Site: brandenburg
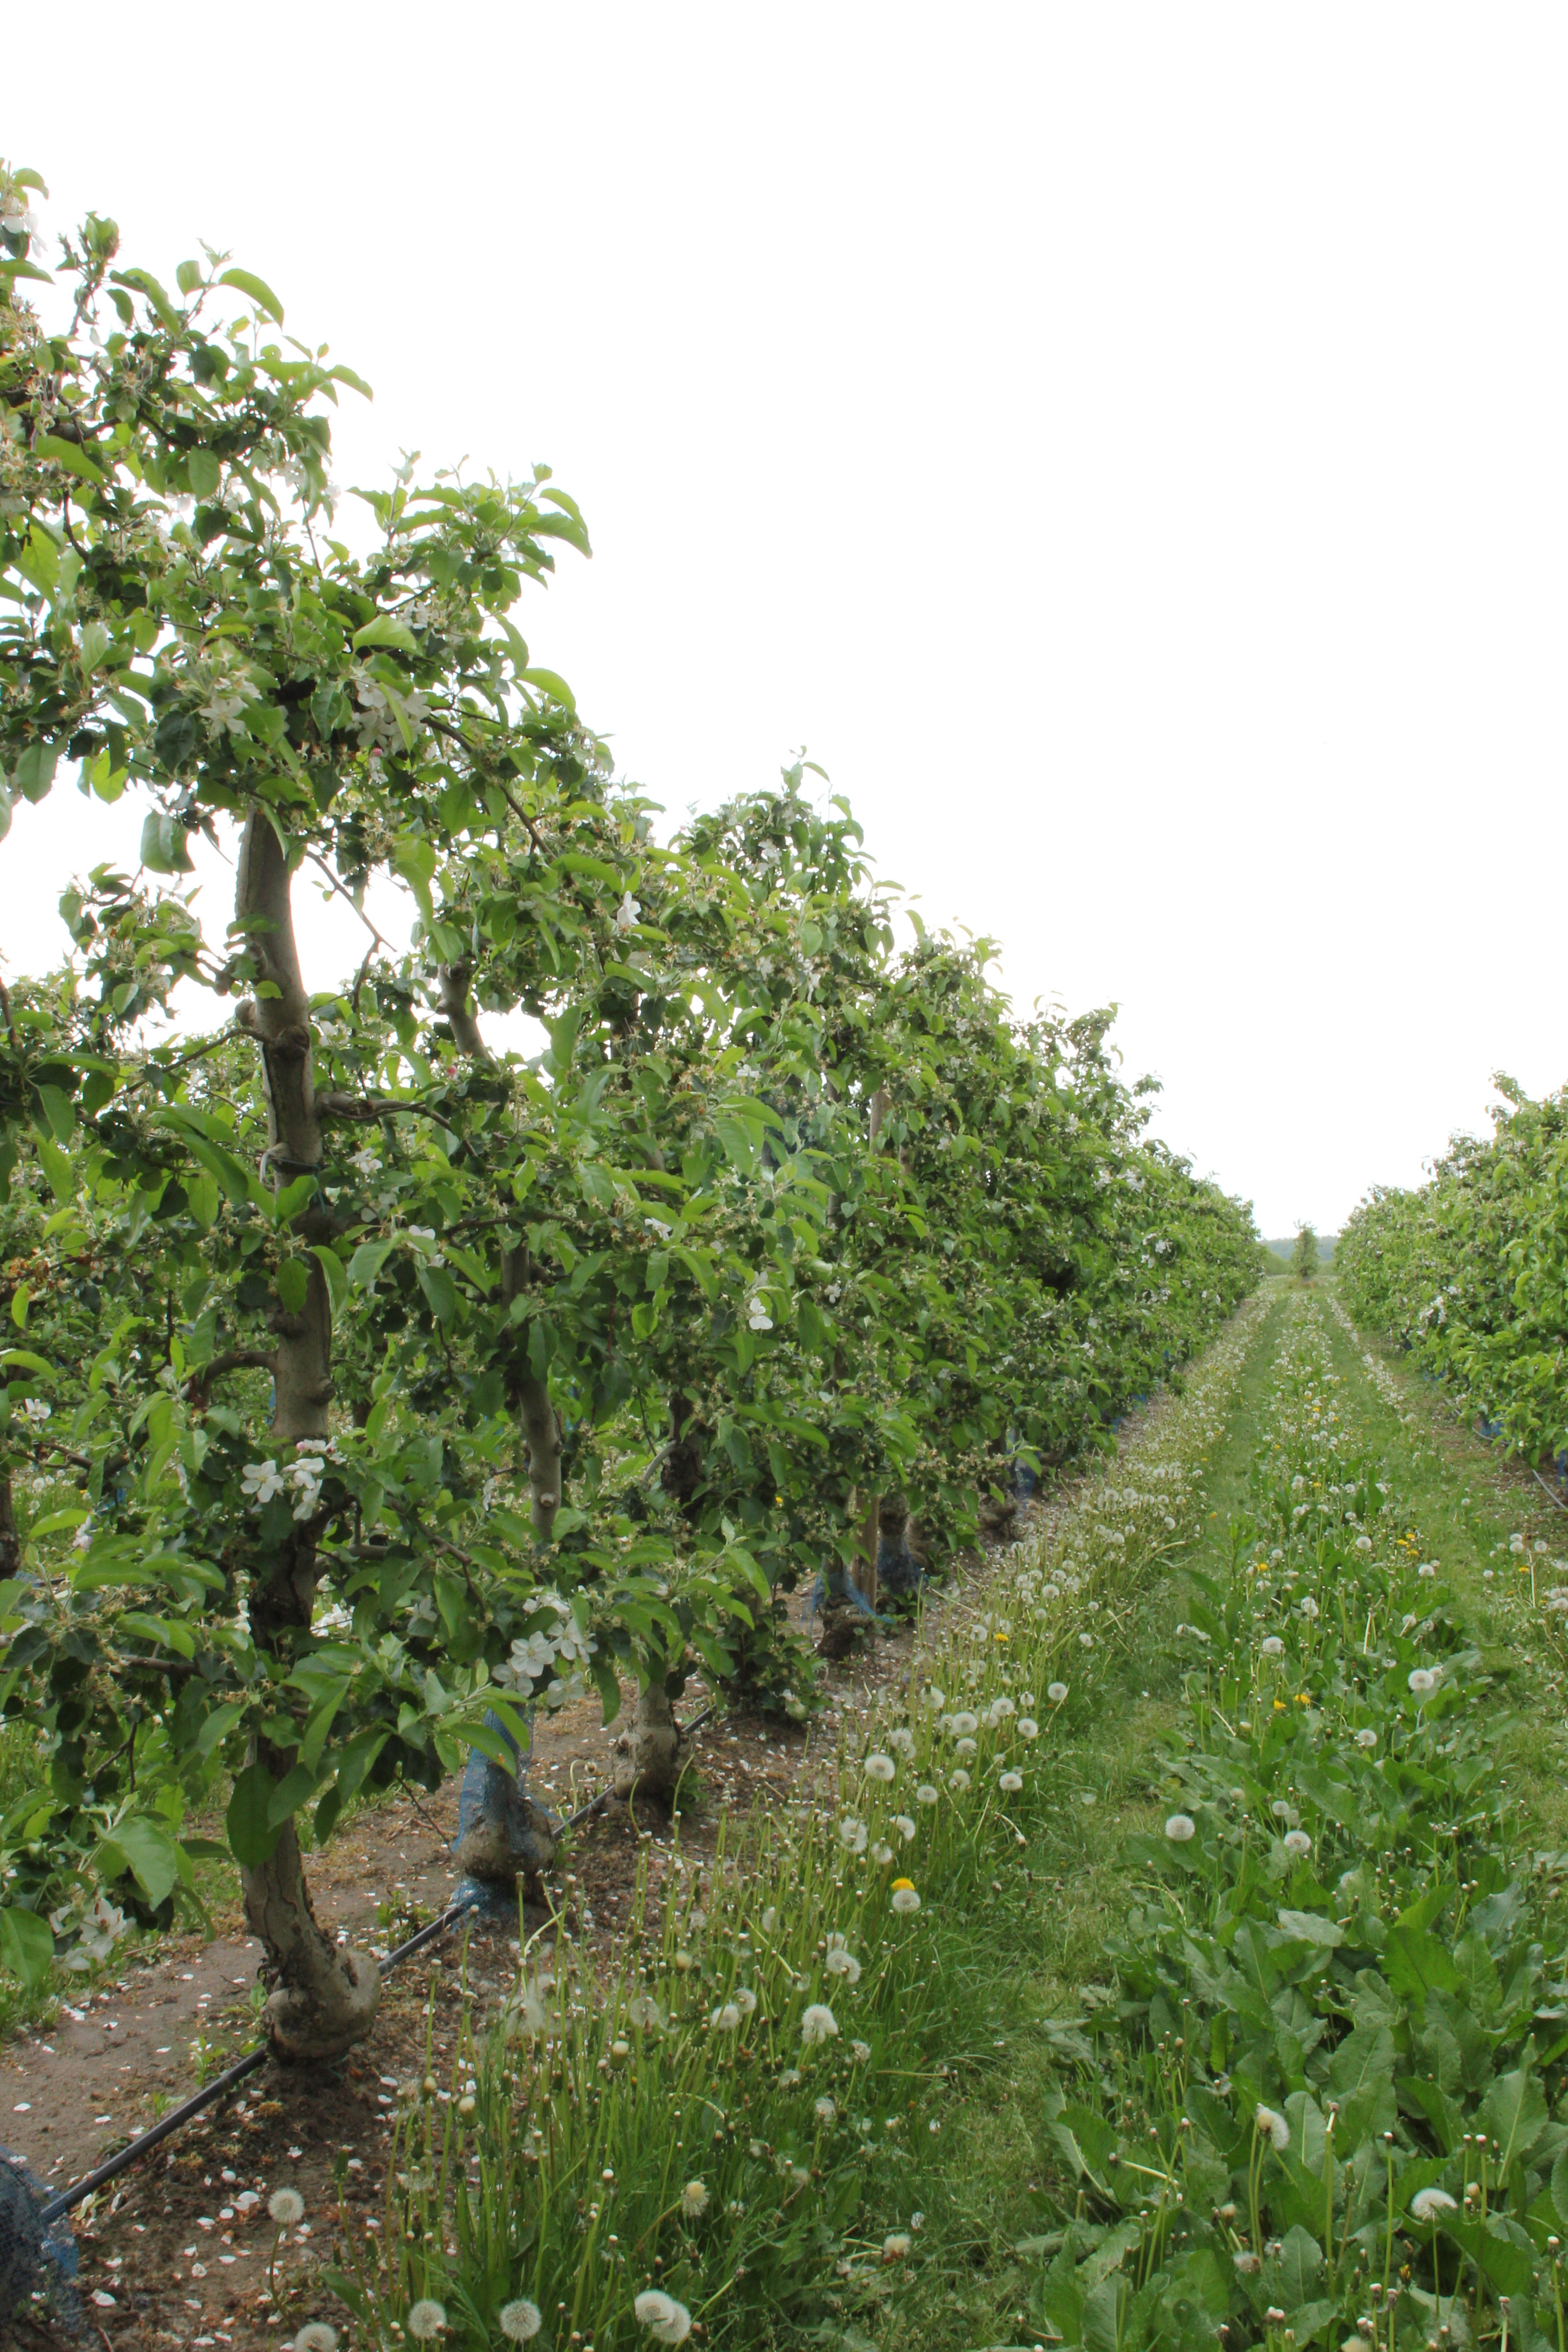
Growth stage (BBCH 67): Flowering